Presnel Kimpembe

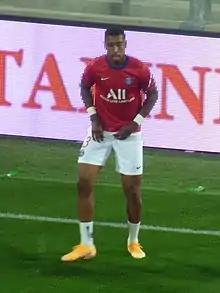
Kimpembe with Paris Saint-Germain in September 2020

On 11 July 2020, Kimpembe signed a contract extension with PSG, a deal lasting until 2024. In the 2019–20 UEFA Champions League, PSG went on to reach the final of the competition, losing 1–0 to Bayern Munich. Kimpembe participated in the match. On 3 January 2022, he scored his second goal for the club in a 4–0 Coupe de France win over Vannes. He also contributed an assist for a Kylian Mbappé goal. Kimpembe scored his first Ligue 1 goal in a 5–1 win away to Lille on 6 February 2022. During the 2021–22 season, Kimpembe had a 95.5% pass success rate, more than any other player across the top five leagues.